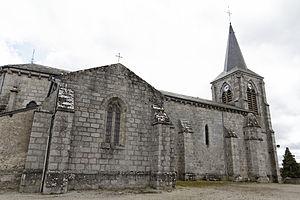
Église du Montel-de-Gelat
Montel-de-Gelat est une commune française, située dans le département du Puy-de-Dôme en région Auvergne-Rhône-Alpes.